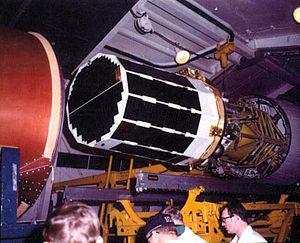
Defense Meteorological Satellite Program ou DMSP est une famille de satellites météorologiques à défilement du Département de la Défense des États-Unis développée pour répondre aux besoins militaires. Une cinquantaine de ces satellites météorologiques ont été placés sur une orbite polaire entre 1962 et 2014. Au fur et à mesure des progrès techniques le programme a donné naissance à onze séries distinctes de satellites d'une sophistication et d'un cout croissant. Plusieurs tentatives de fusion avec le programme civil équivalent développé par la NASA et la NOAA aboutissent en 1994 à la mise sur pied du programme commun NPOESS mais celui-ci victime de surcouts est arrêté en 2010 avant d'avoir abouti. Un satellite DMSP a été lancé en 2014 mais le programme est arrêté et n'a pas de successeur officiel à cette date.